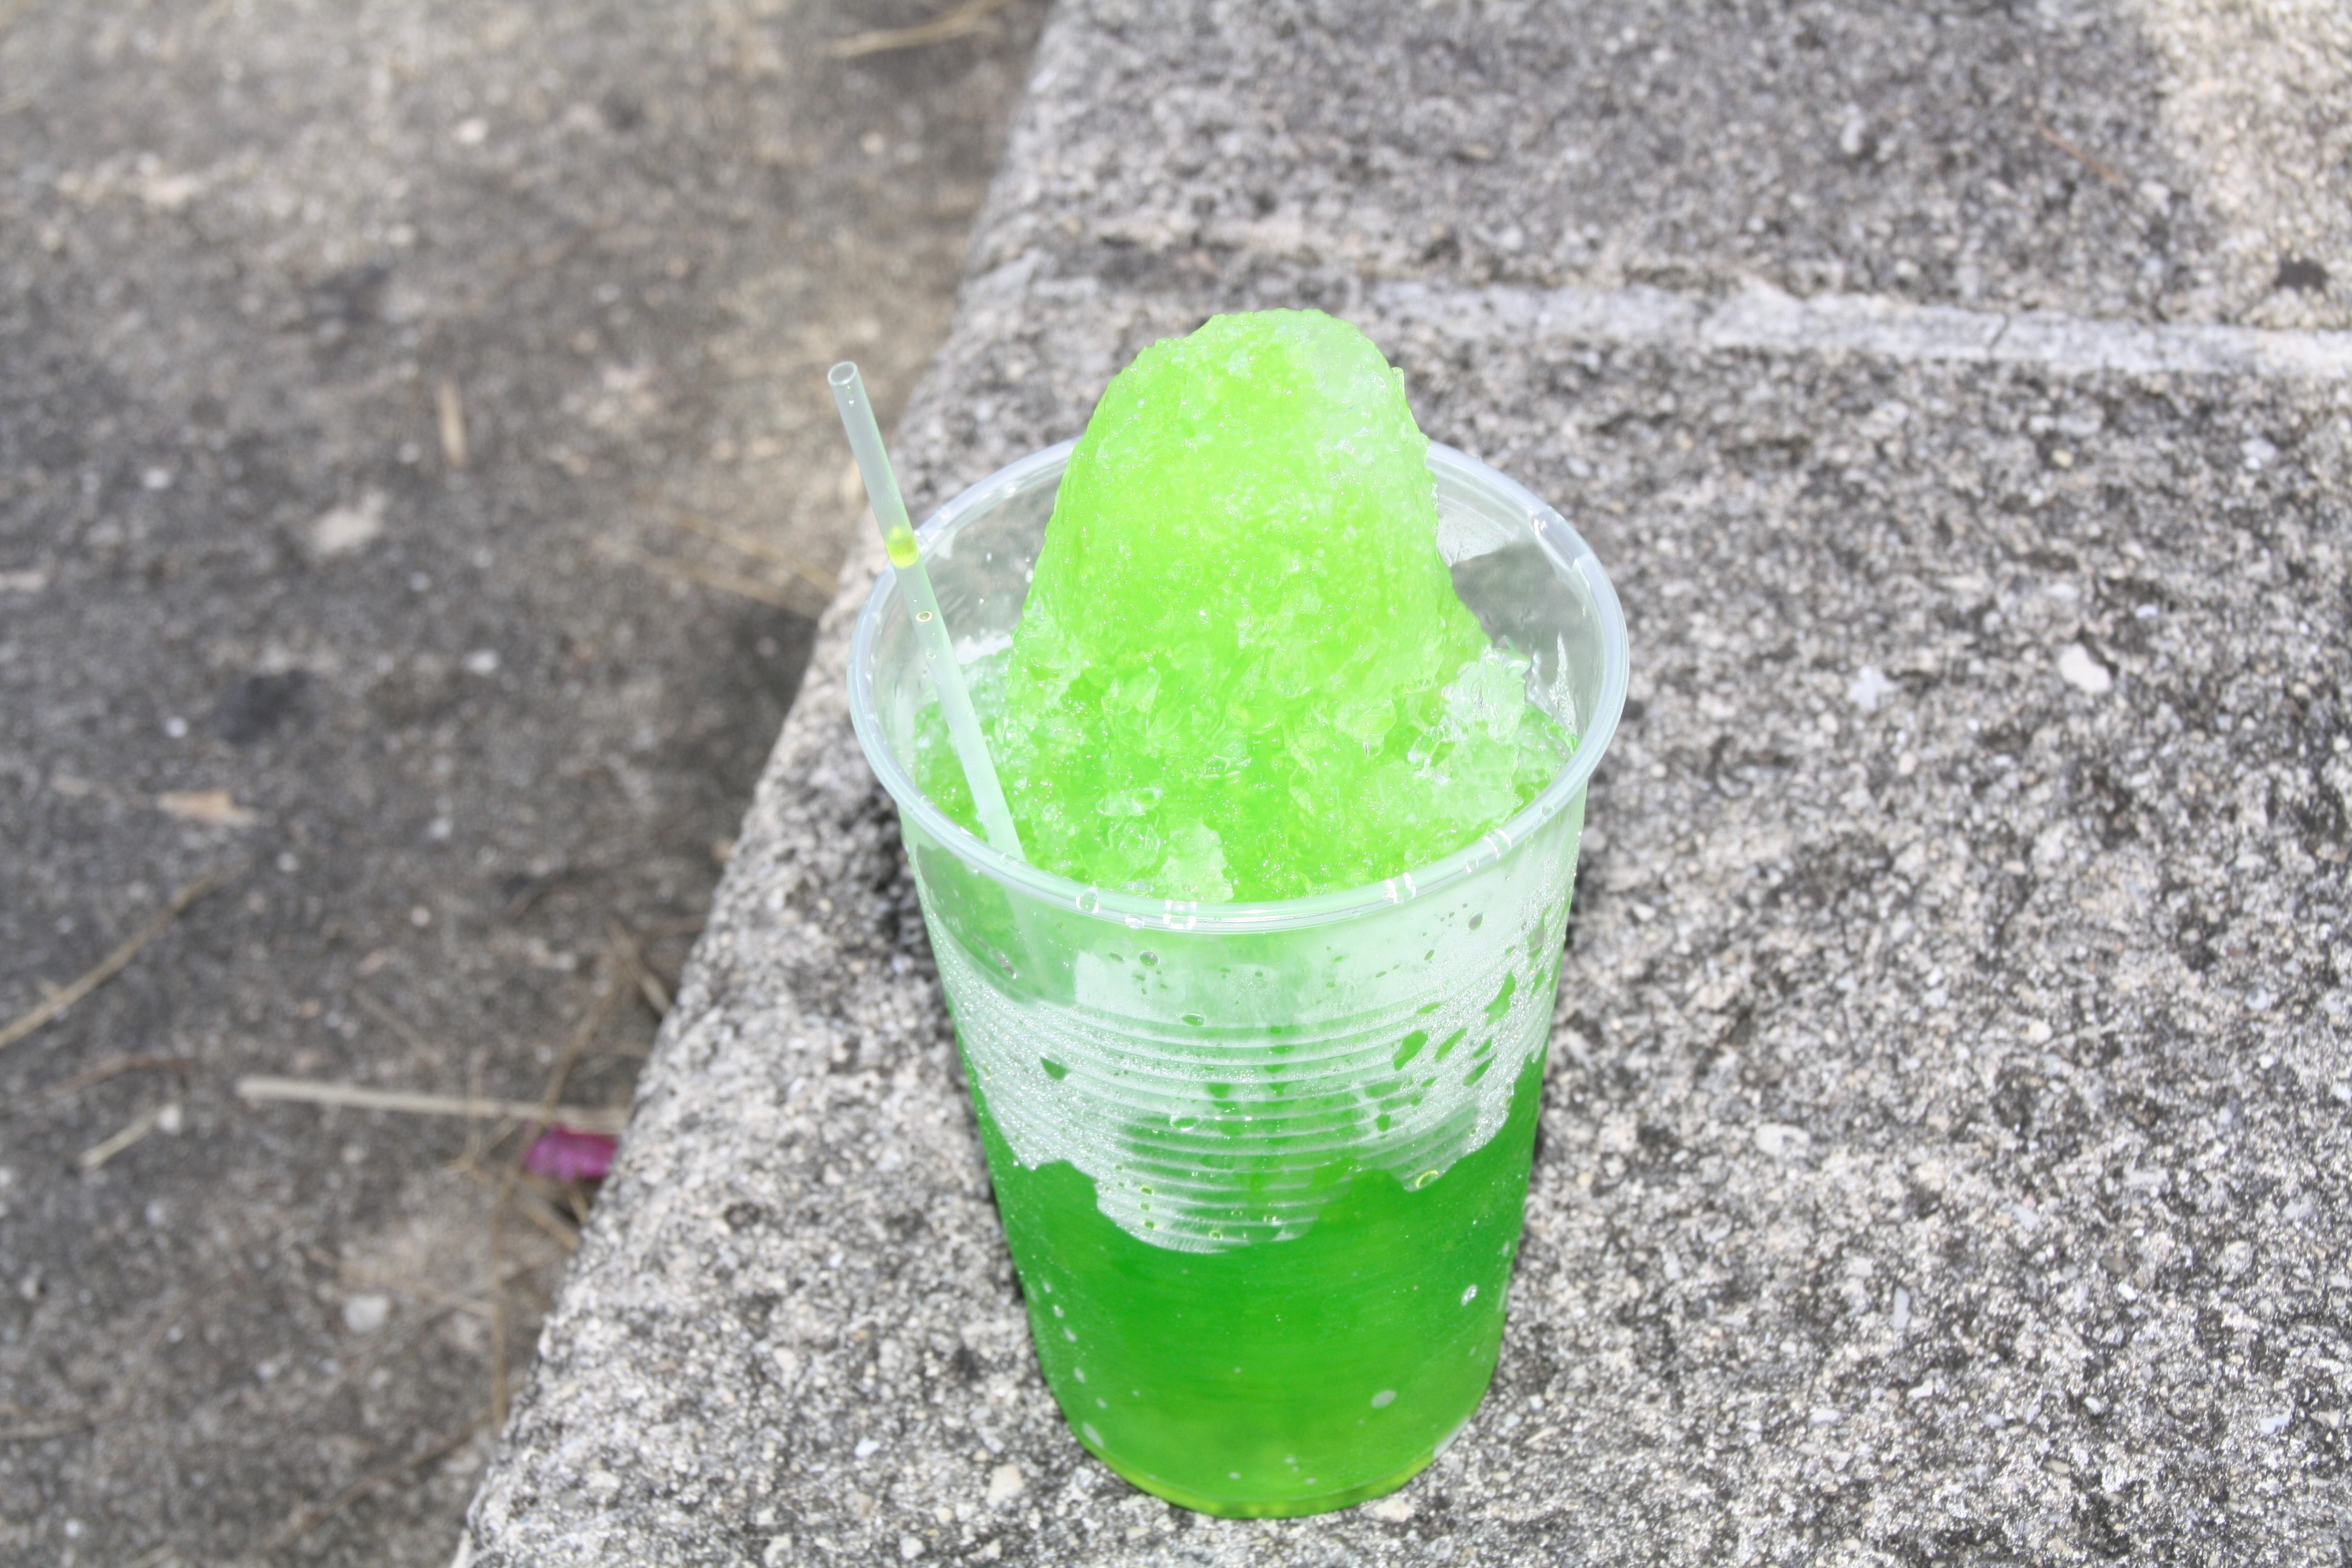
water, cold, white, sweet, green, color, drink, frozen, colorful, snack, dessert, delicious, spoon, mint, lime, treat, scoop, shaved, shaved ice, sno cone